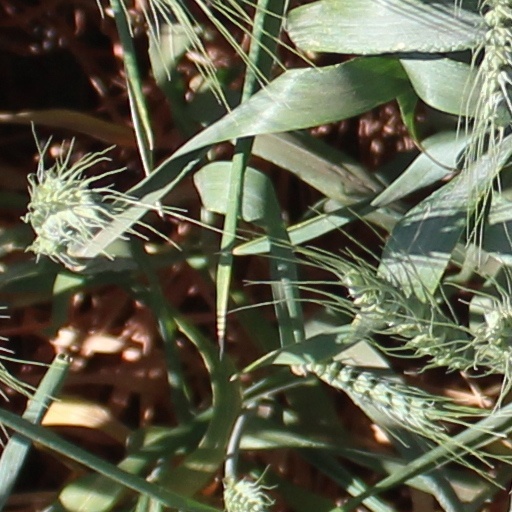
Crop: wheat